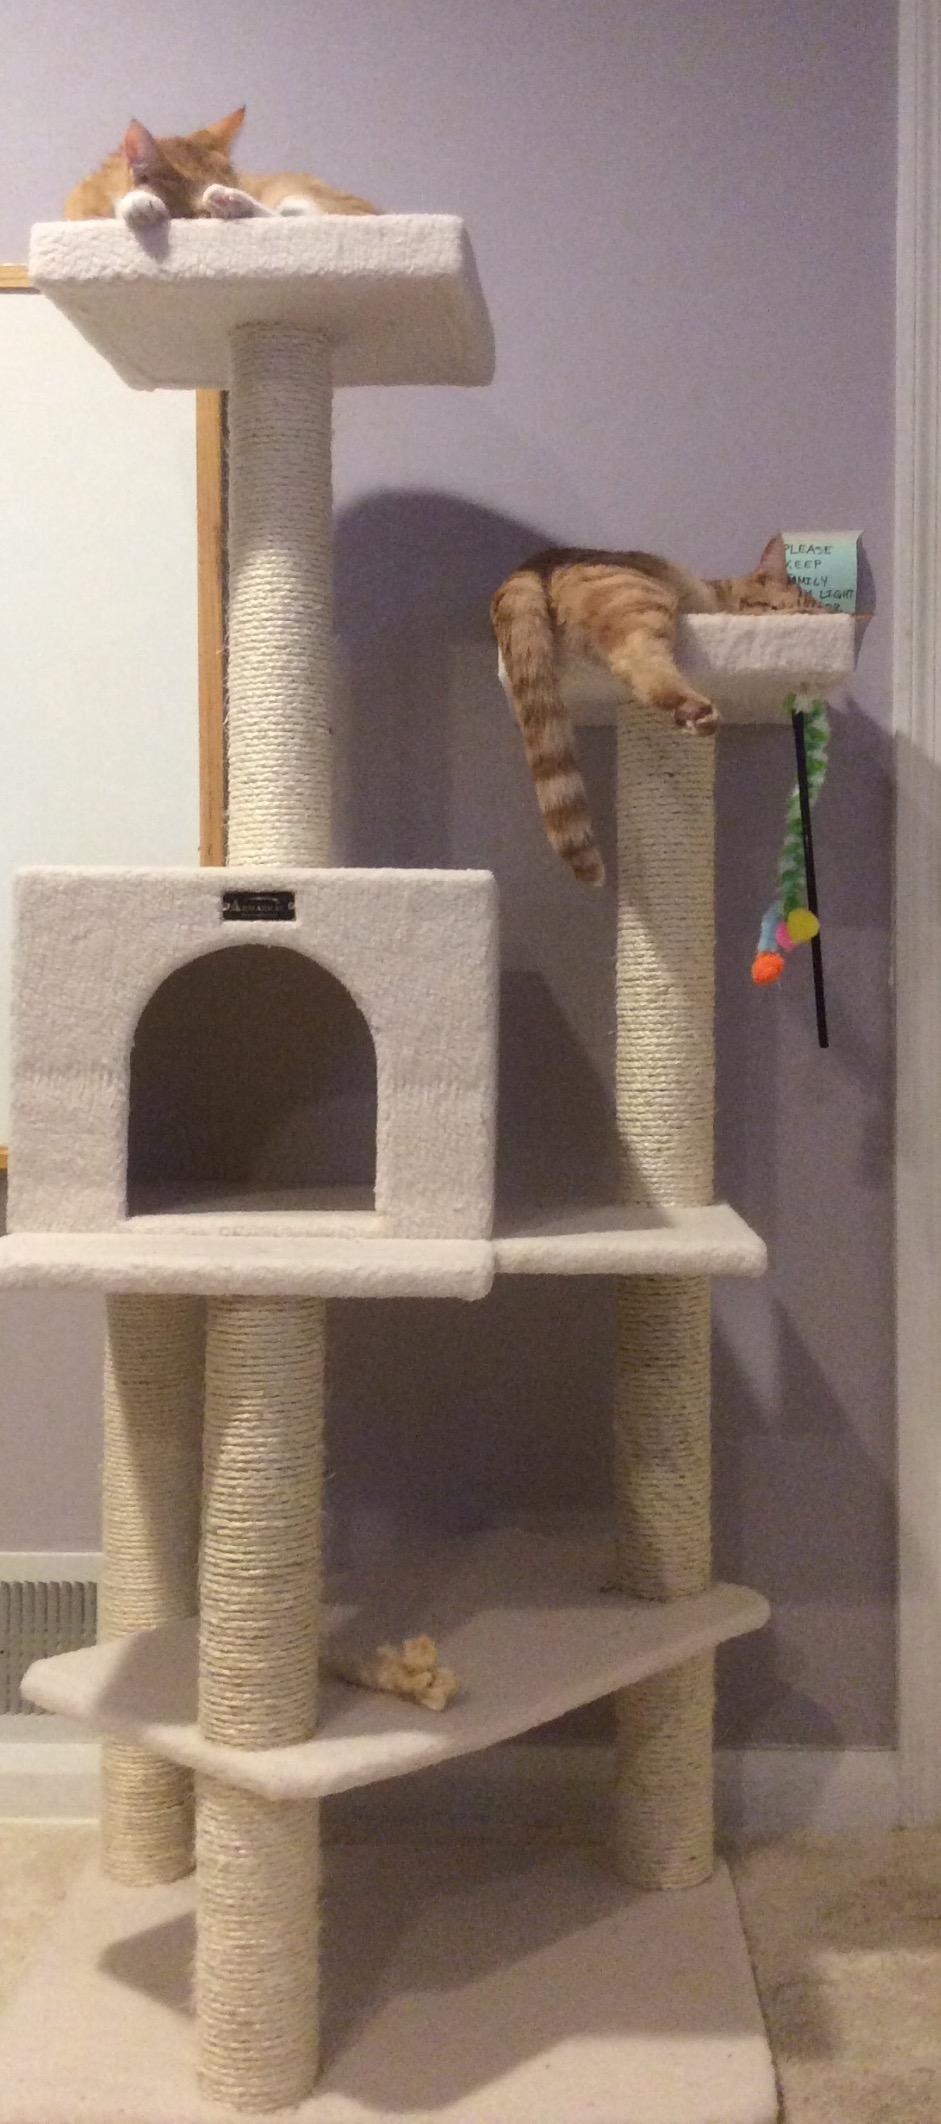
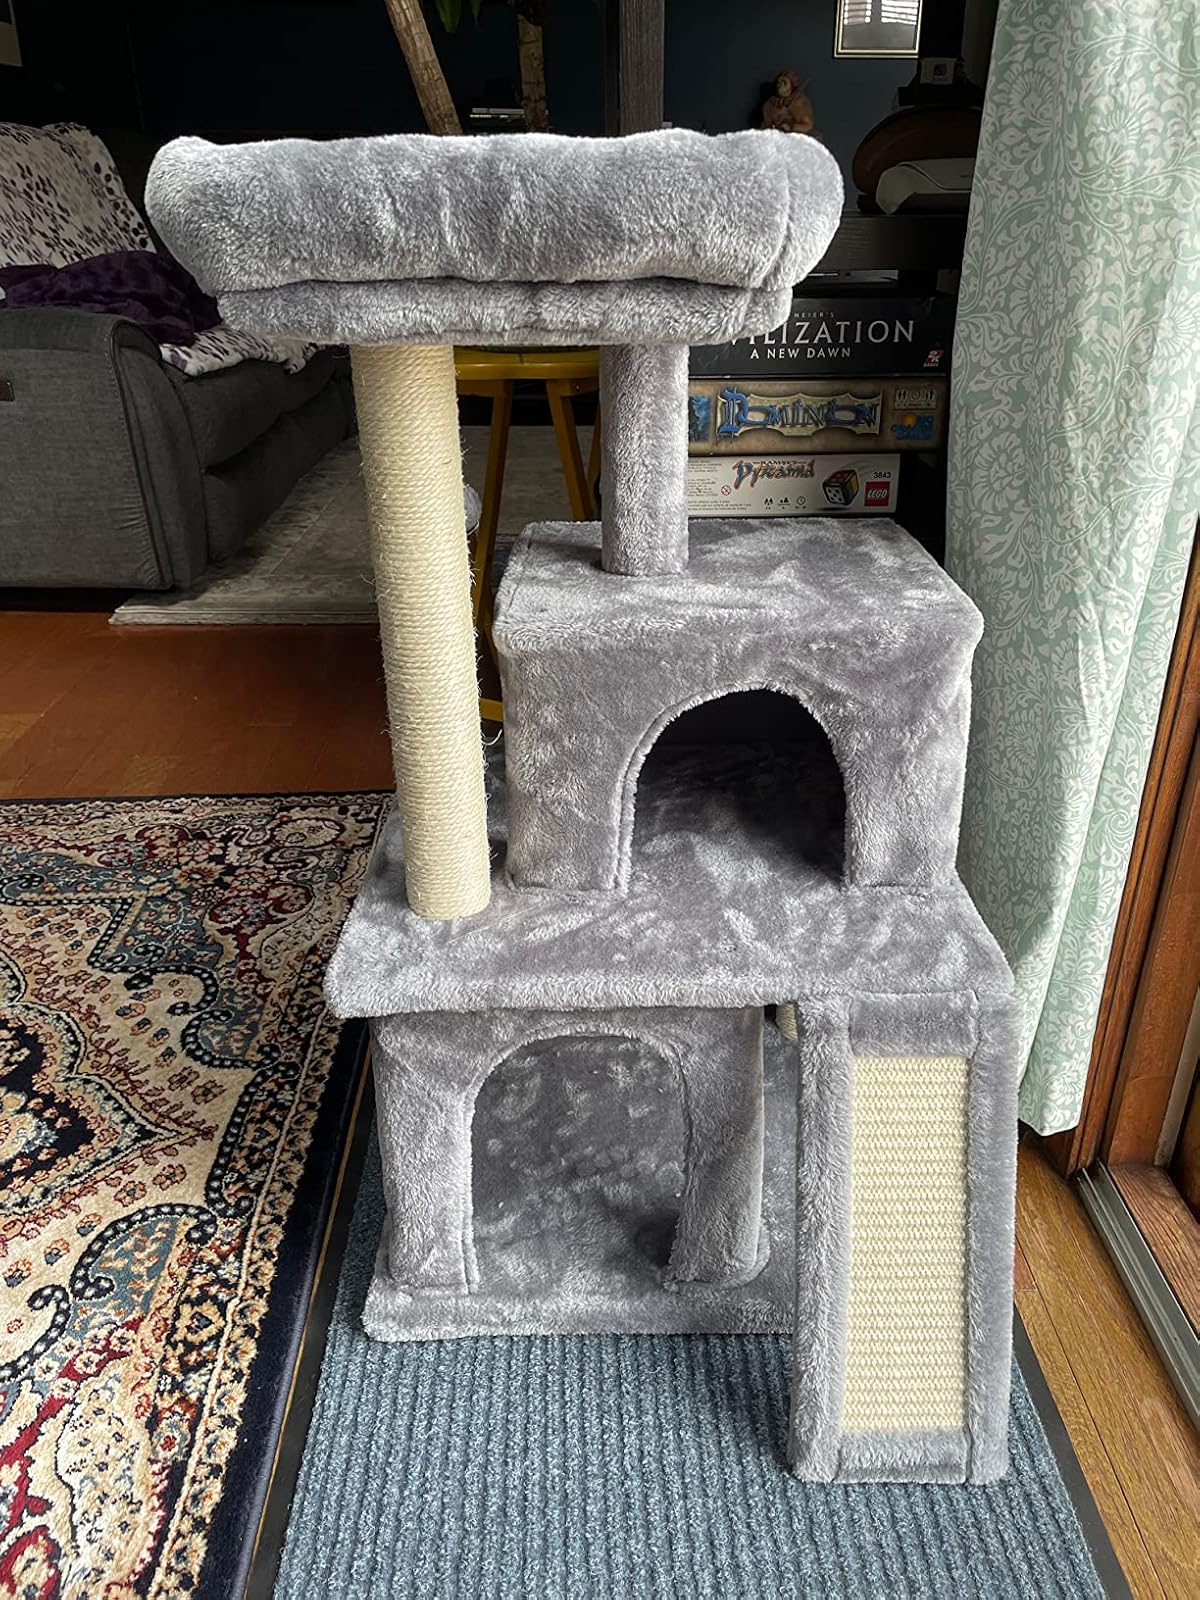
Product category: items_cat tree
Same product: no